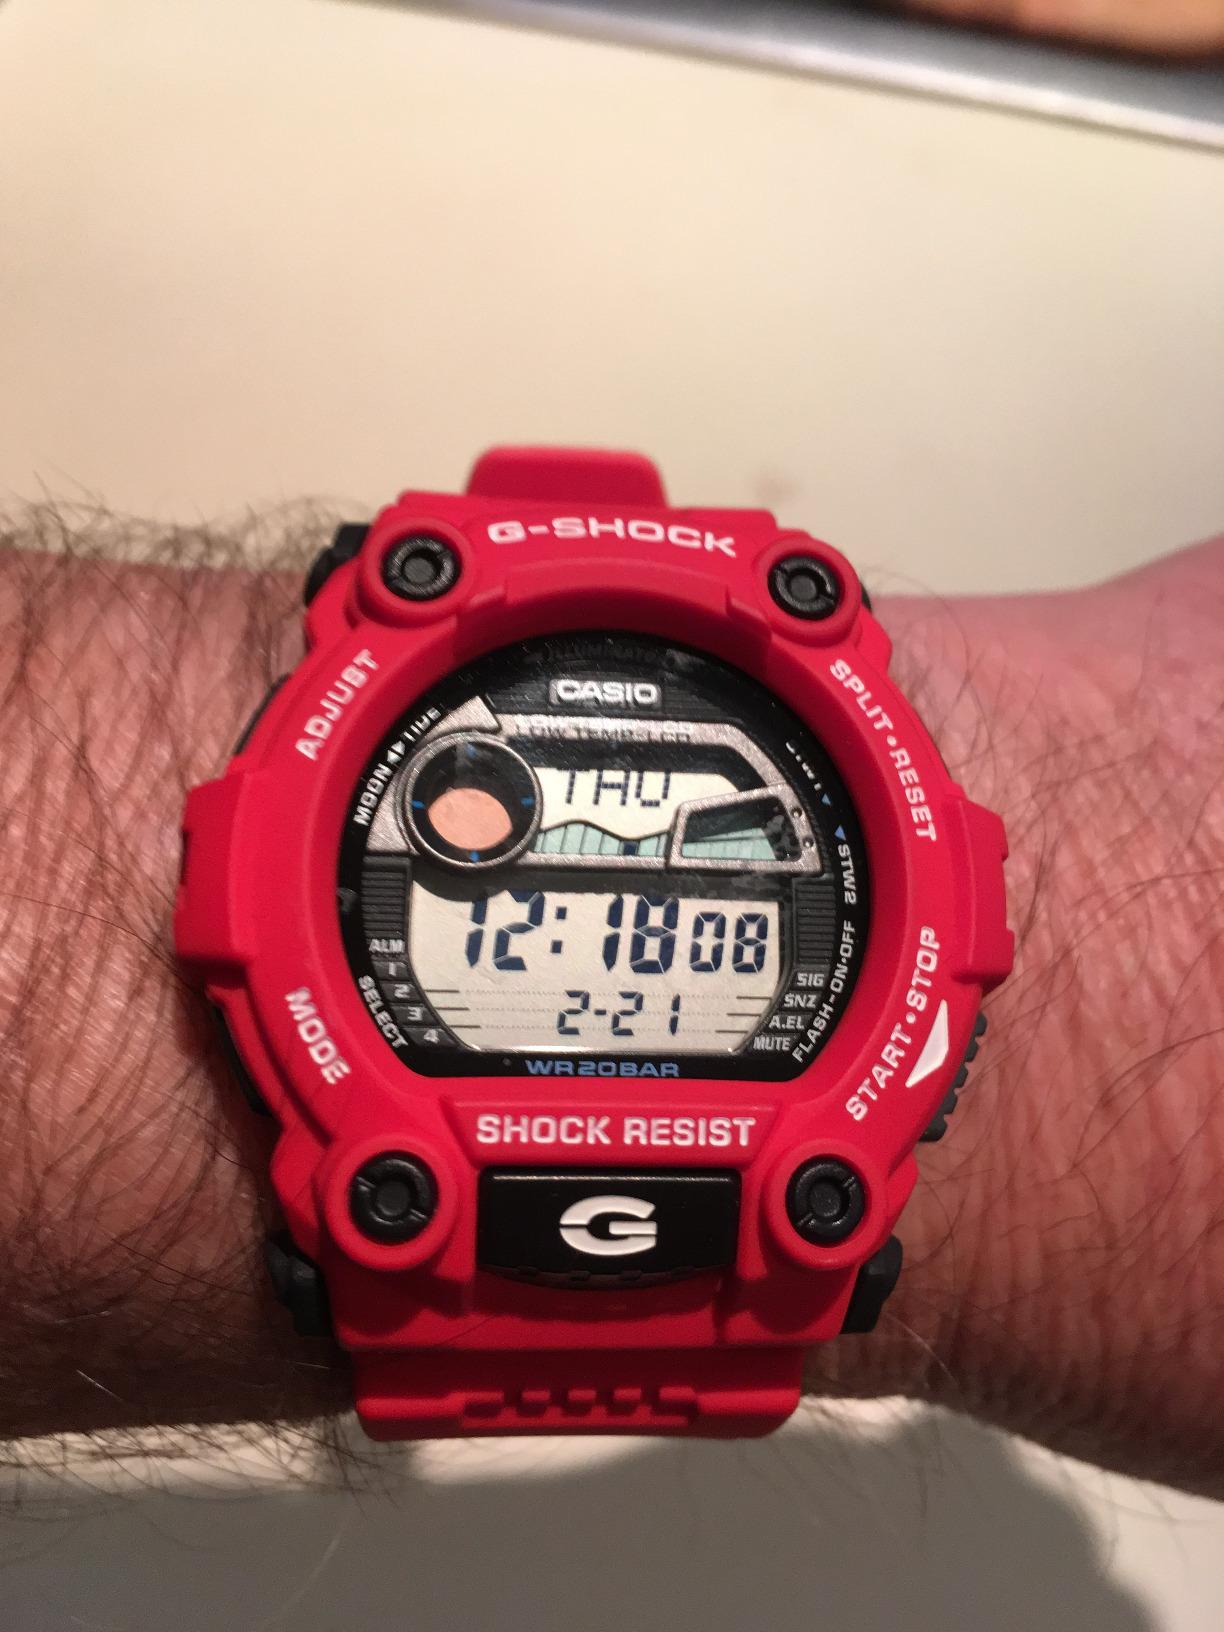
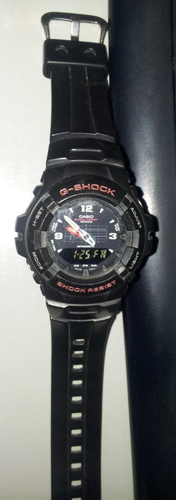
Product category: accessories_watch
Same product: no